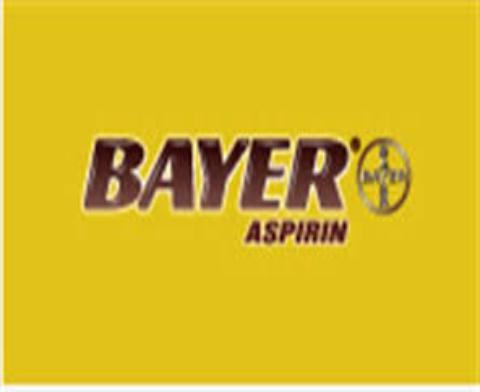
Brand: aspirin
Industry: Medical